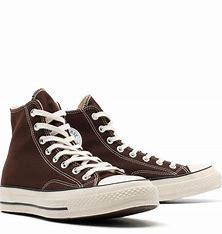
Brand: Converse
Model: Chuck 70 Hi